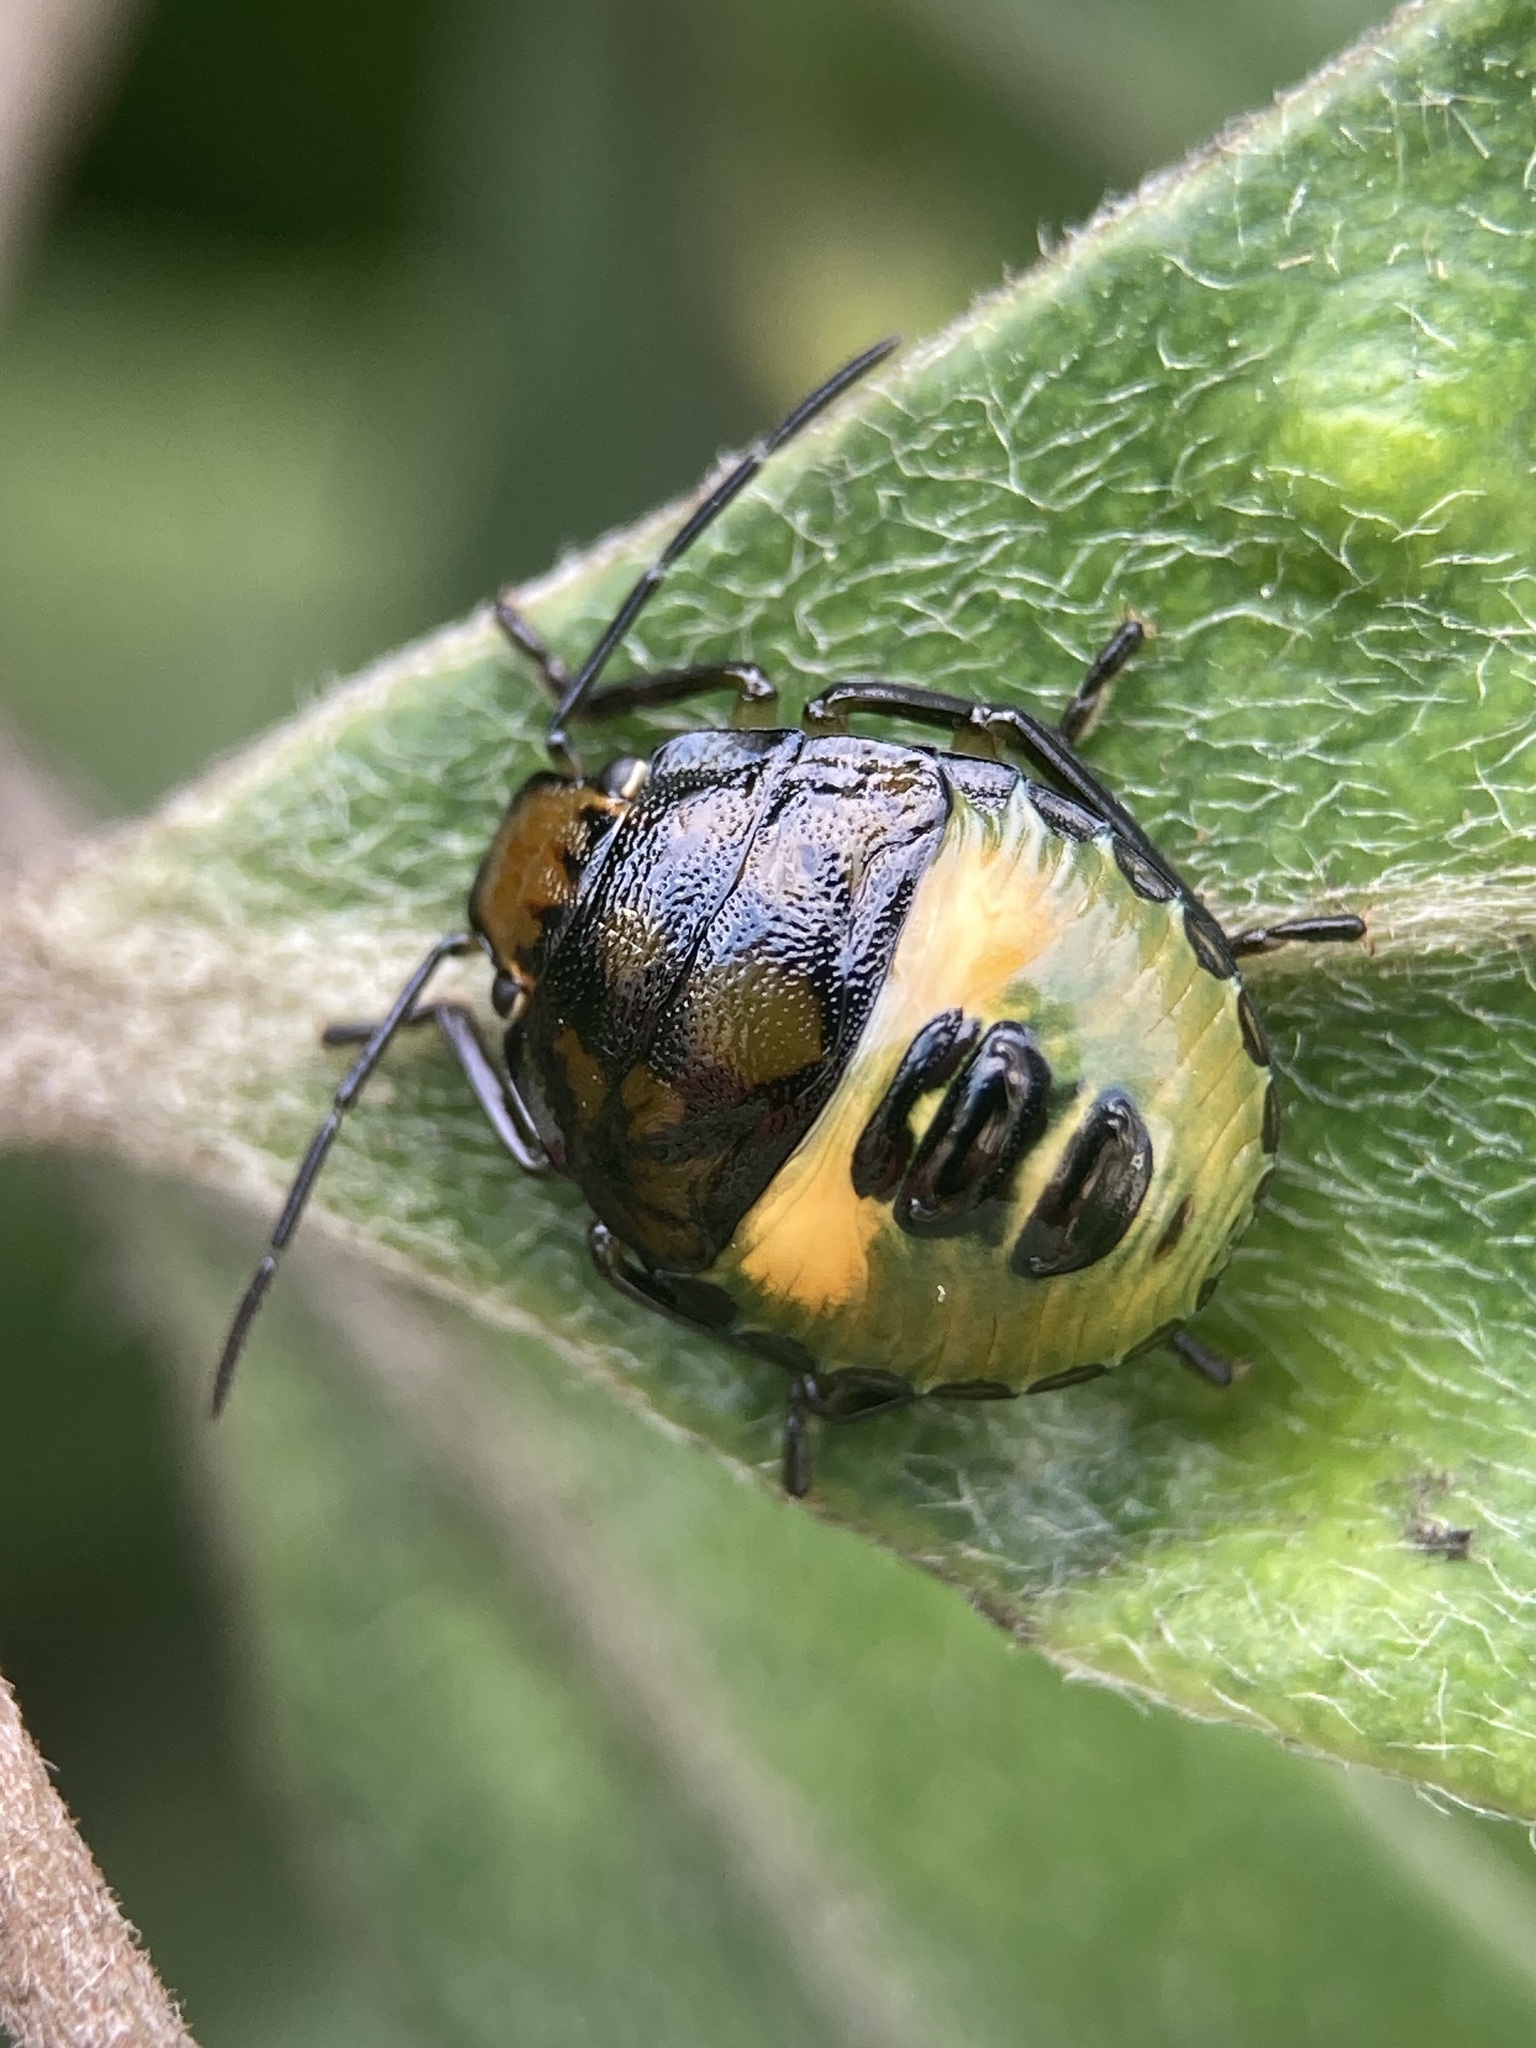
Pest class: stink_bug